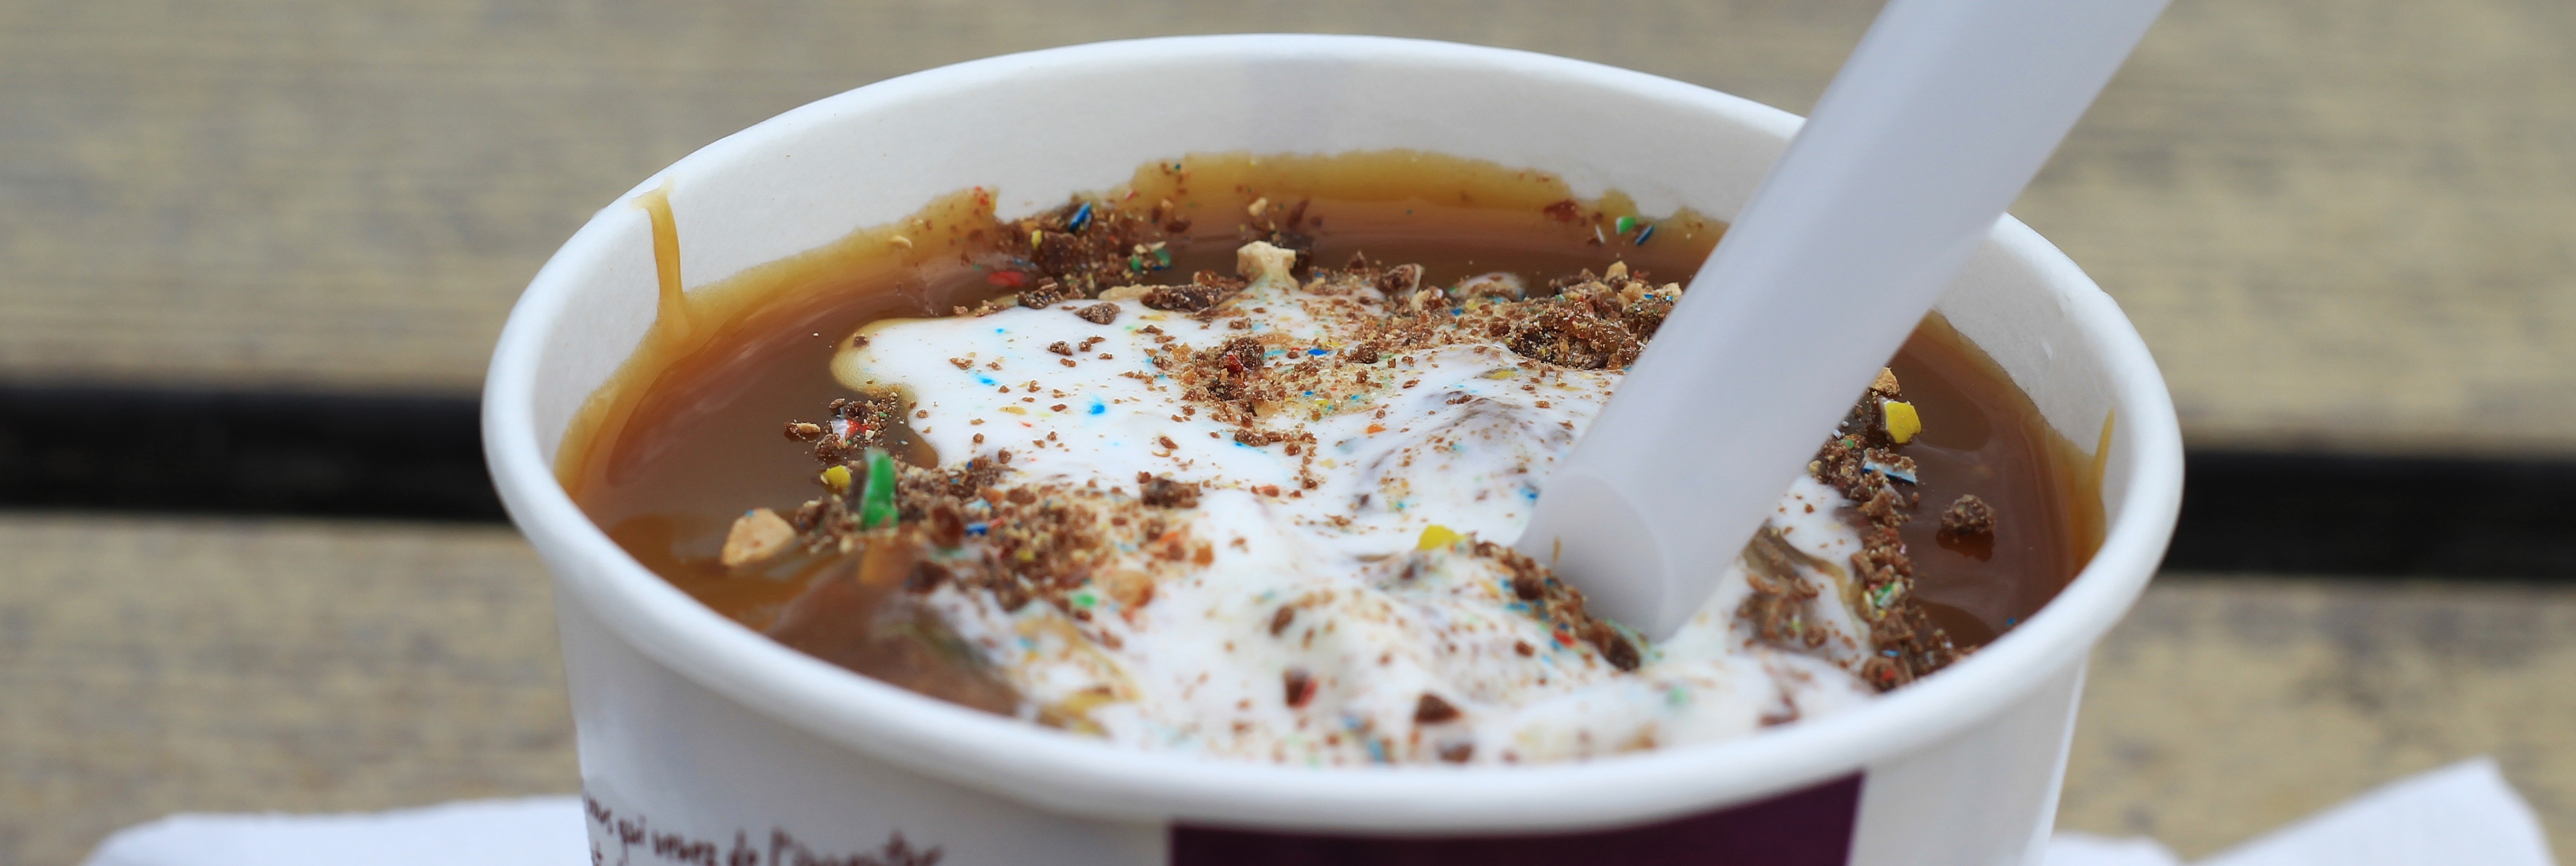
summer, france, love, dish, meal, food, produce, holiday, child, breakfast, ice cream, dessert, caramel, dairy product, childhood, coconut, flavor